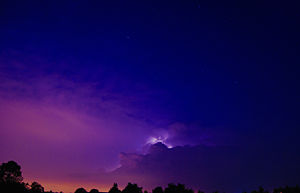
Kornmod
Kornmod i Kentucky.
"Kornmod og sildeglimt er folkemindeord for det fænomen, meteorologer kalder ""fjerne lyn"". Fænomenet ses oftest i sensommeren, den typiske høstsæson, heraf det populære navn kornmod. Nattelyn kan ses op til flere hundrede kilometer væk. Torden kan kun sjældent høres over 20 kilometer væk og det er grunden til de ""lydløse"" lyn om natten.